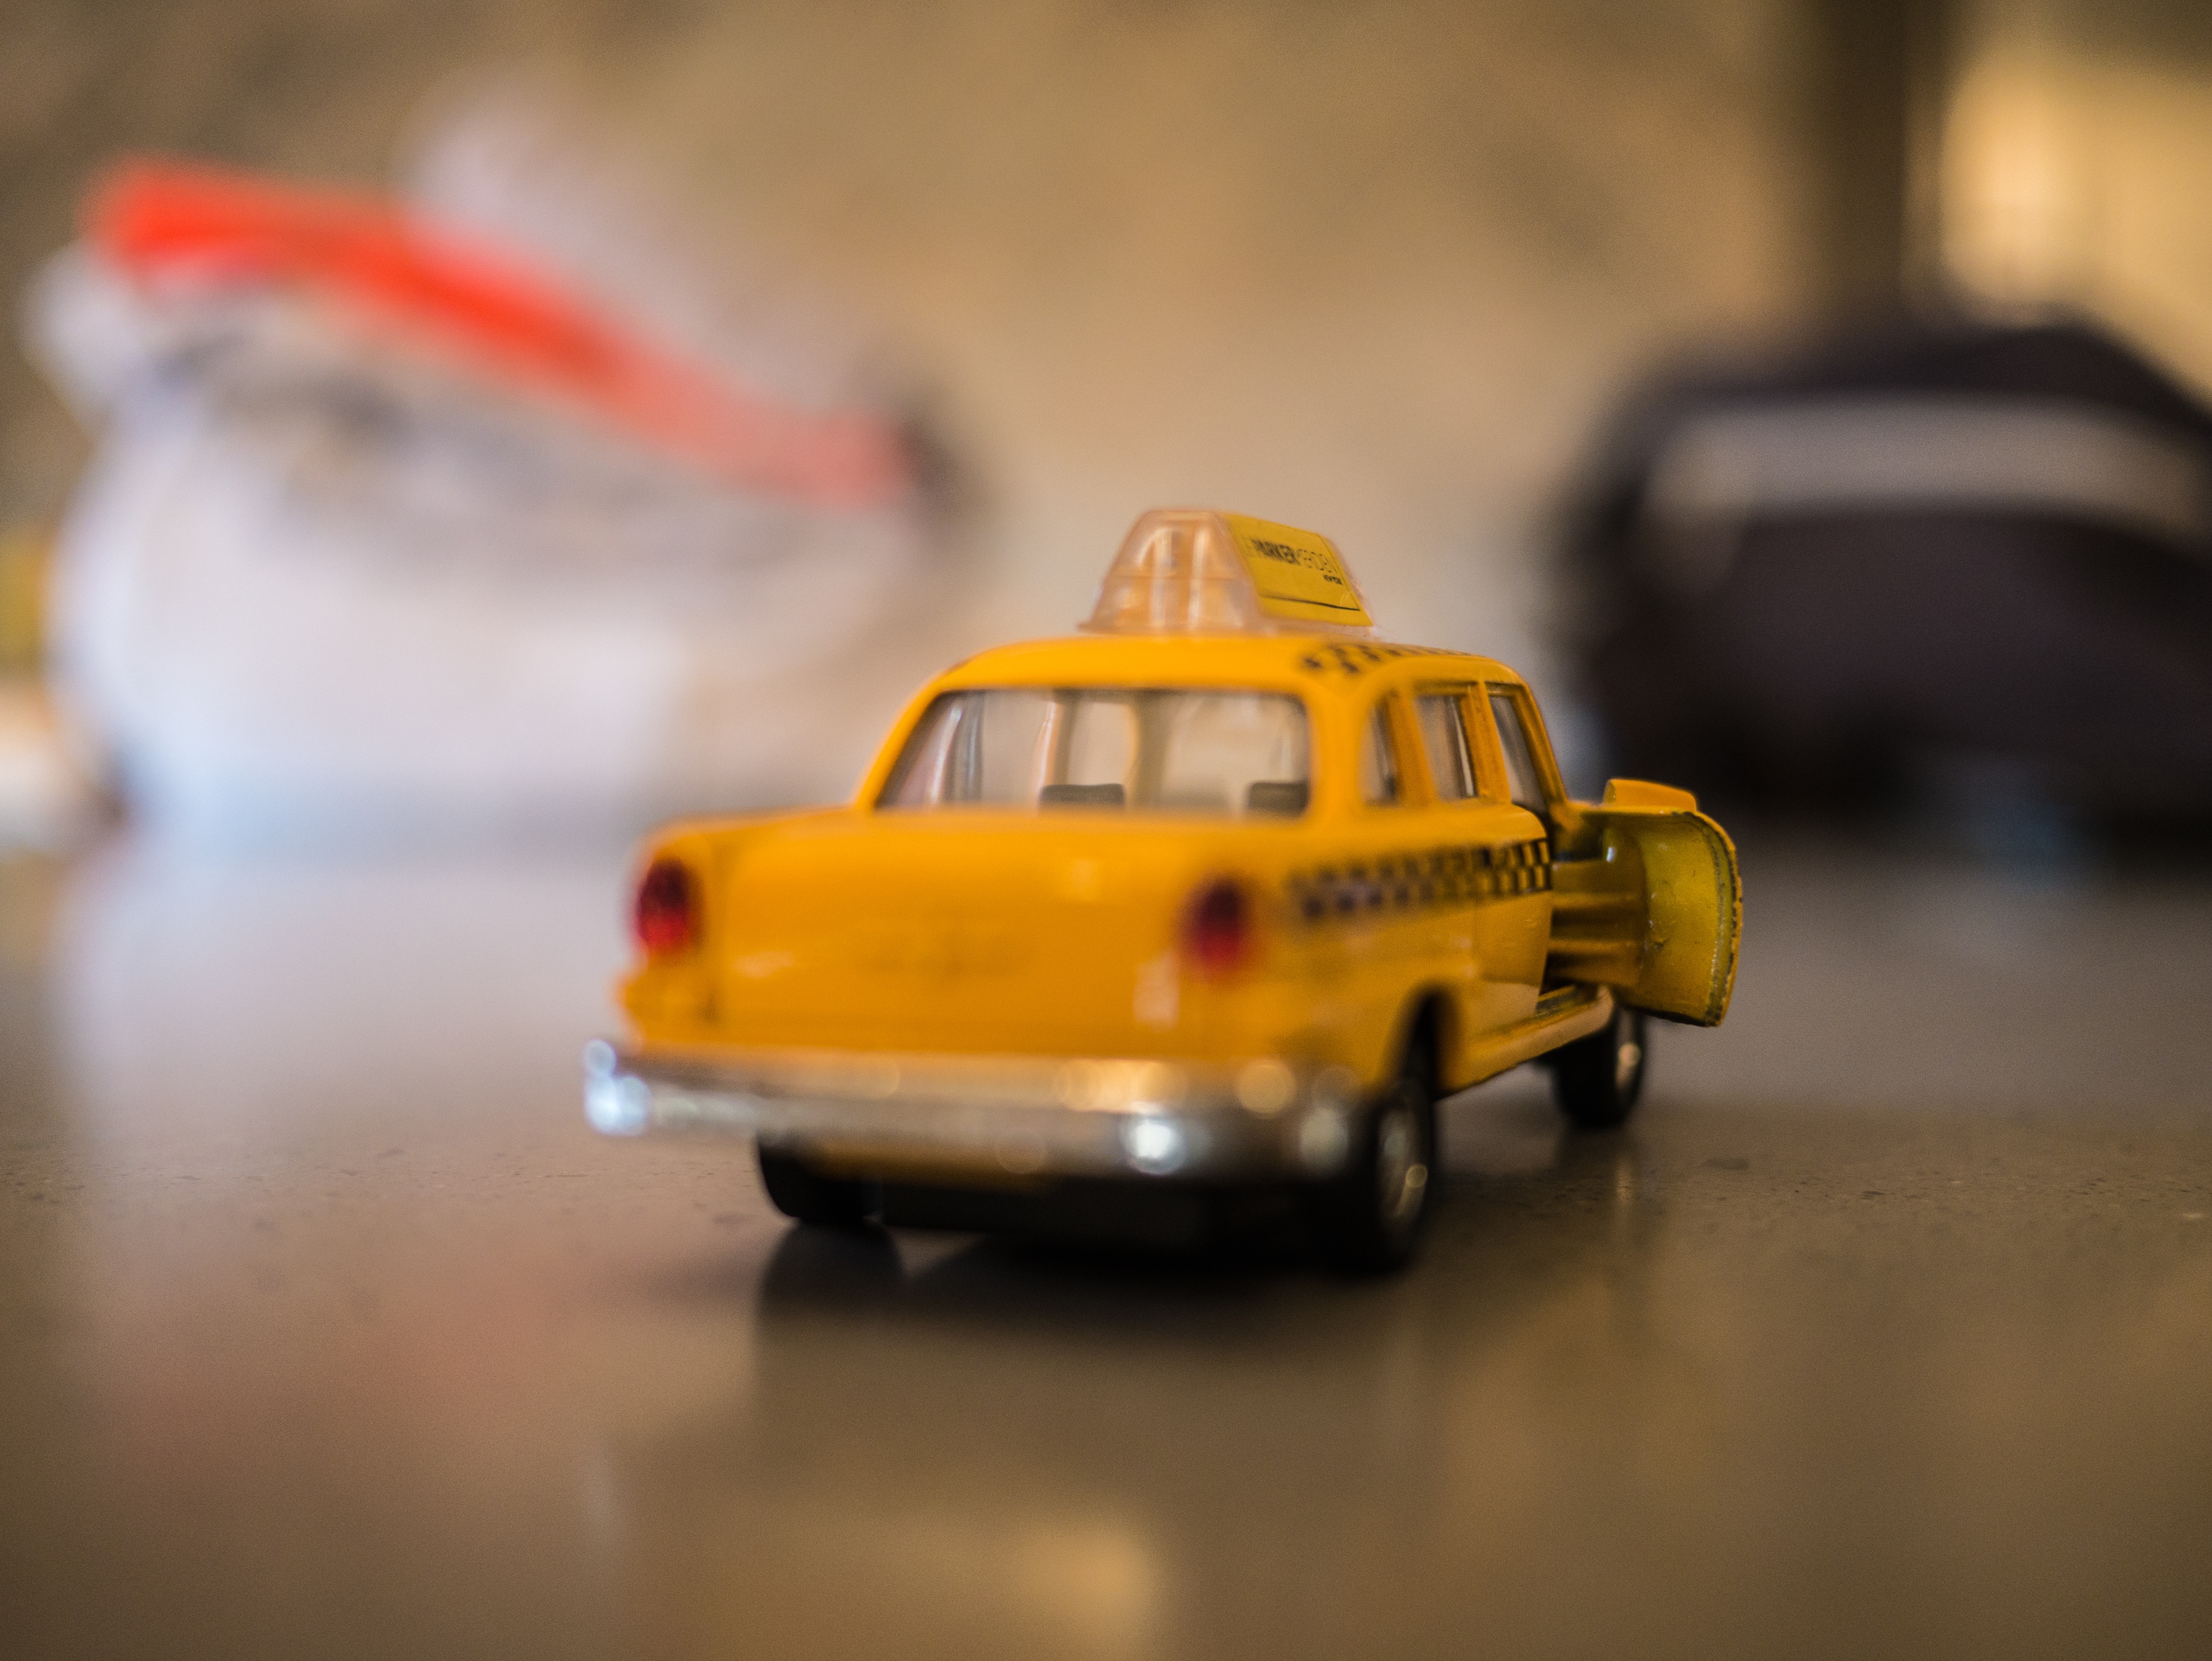
car, taxi, transportation, vehicle, yellow, toy, sports car, american, cap, racing, model car, land vehicle, auto racing, automobile make, automotive design, performance car